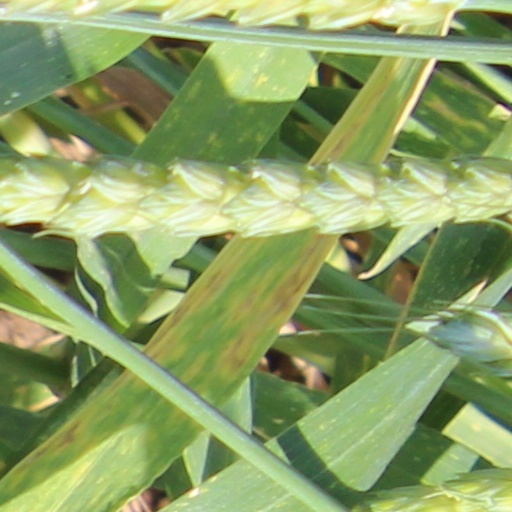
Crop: wheat